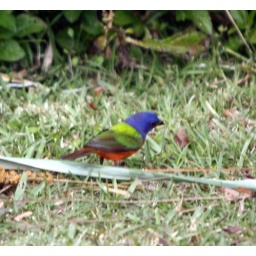
Debbie C.'s boy is not deterred by the fact that his millet fell to the ground